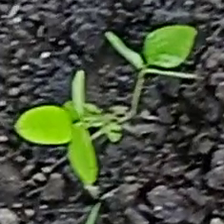
Weed species: Asian_Pigeonwings_(Clitoria Ternatea)